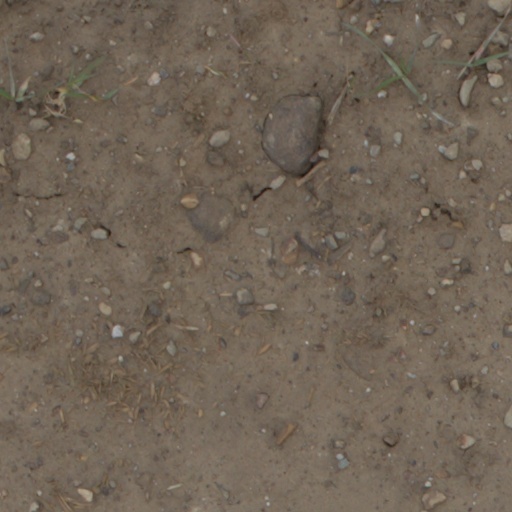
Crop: wheat